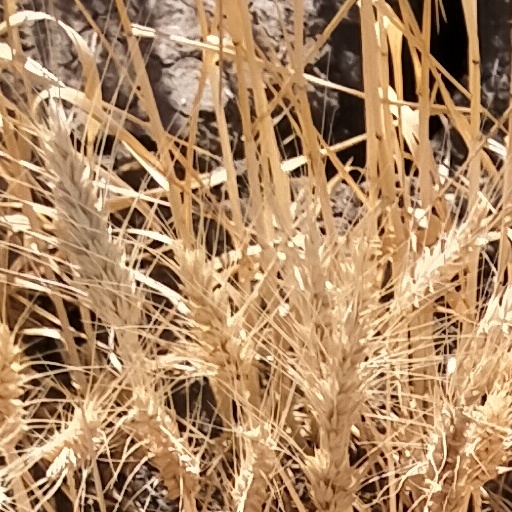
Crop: wheat